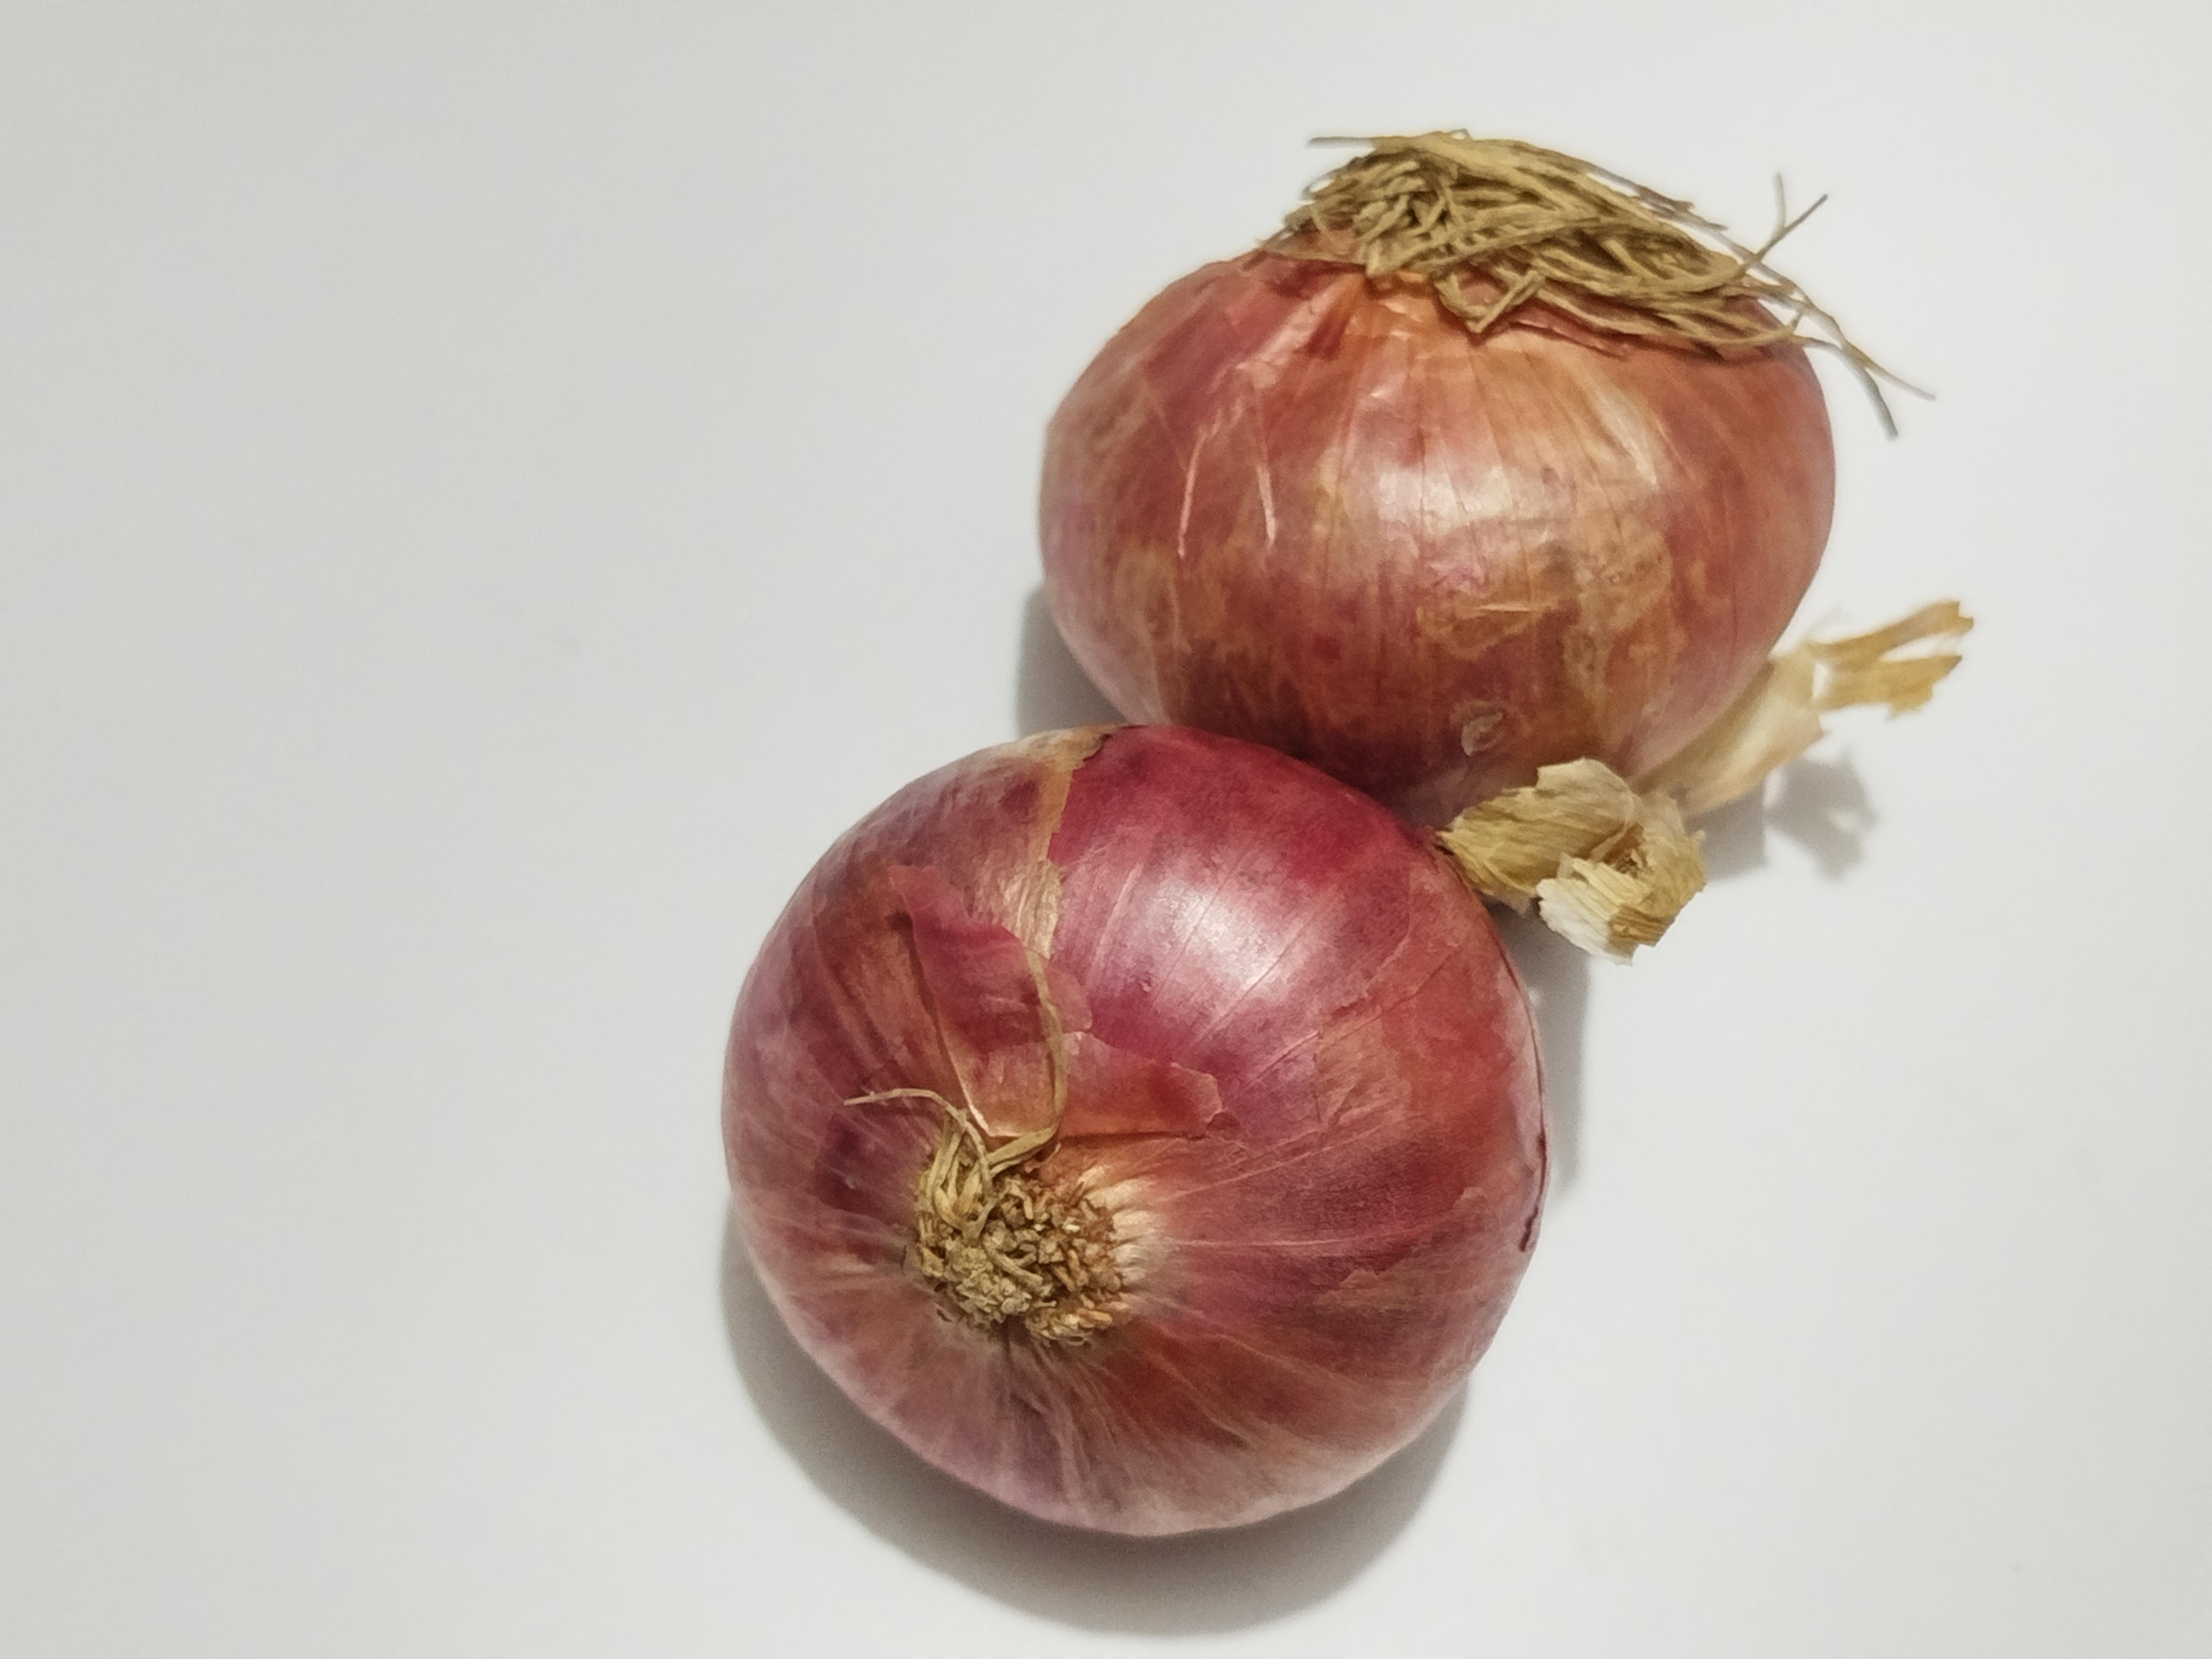
Label: Onion